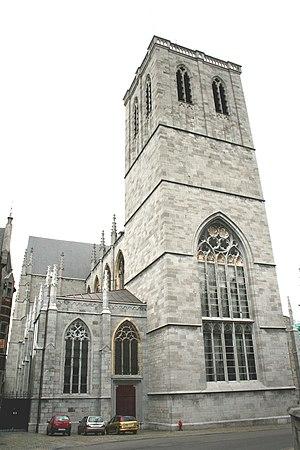
Liège (Belgique), la Basilique Saint-Martin (1506-1542).